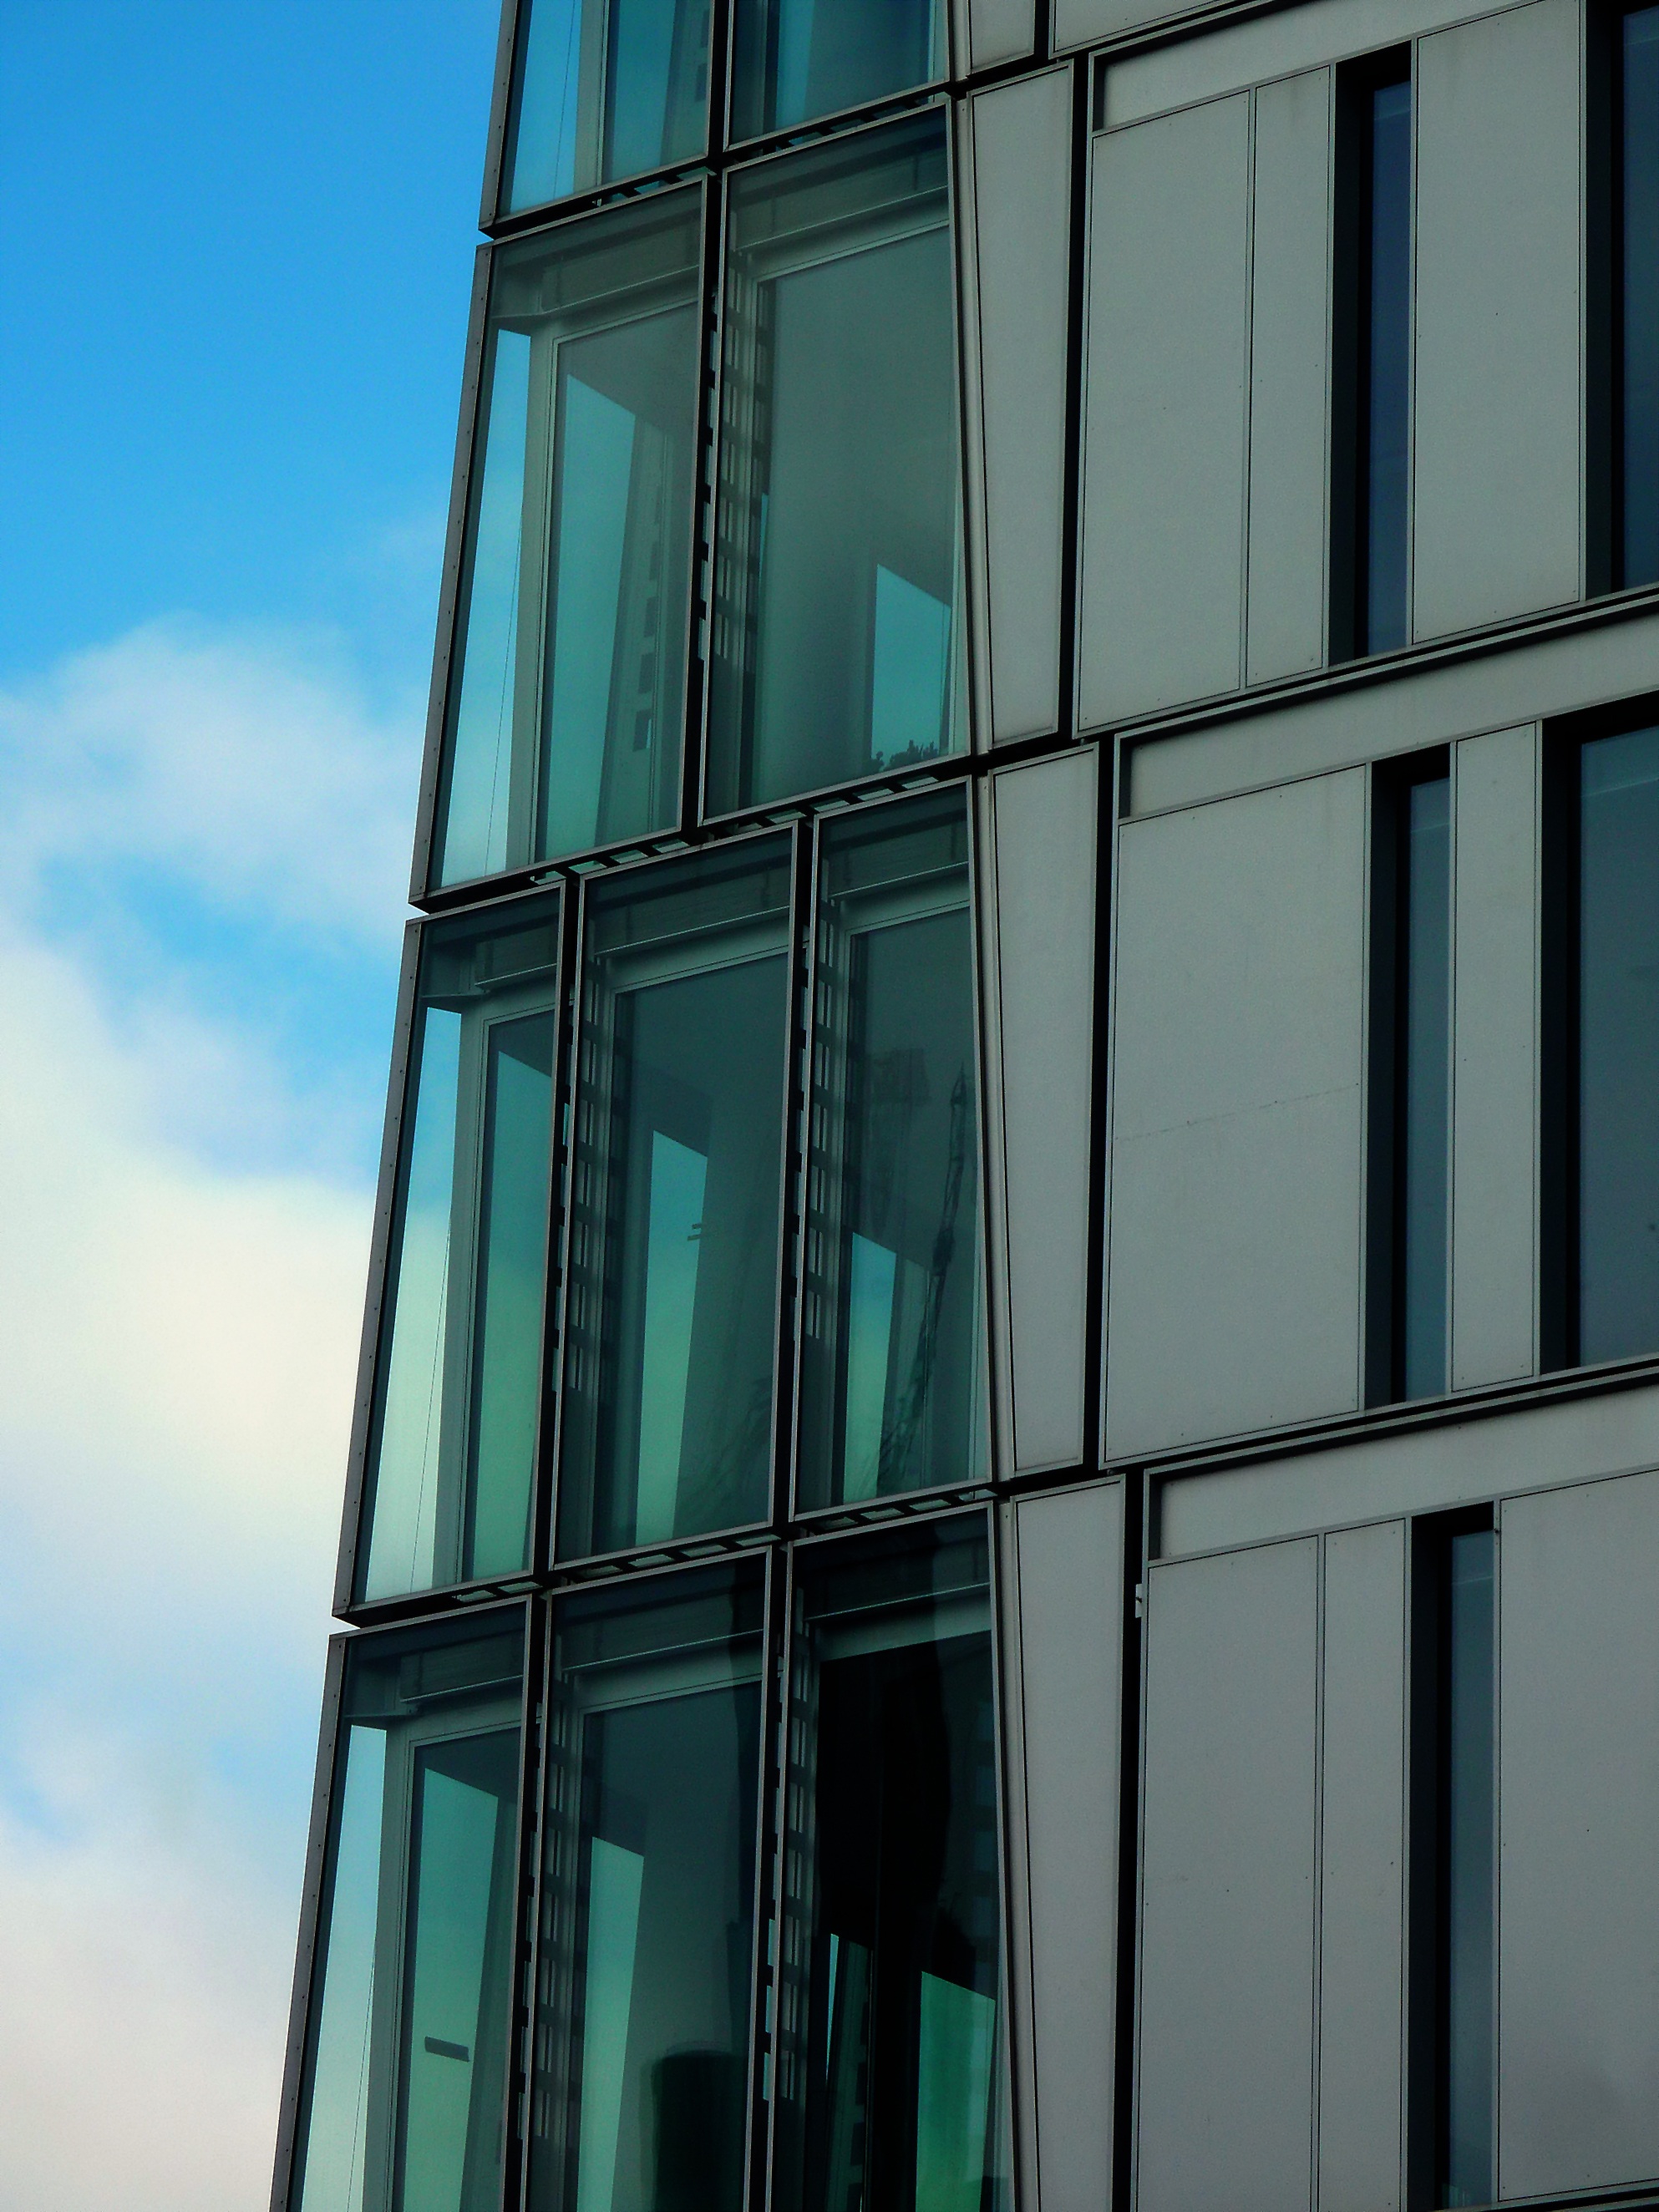
architecture, sky, road, window, glass, building, city, home, skyscraper, downtown, live, line, reflection, facade, blue, office building, tower block, skyscrapers, symmetry, frankfurt, facades, bank skyscraper, high rise office building, daylighting